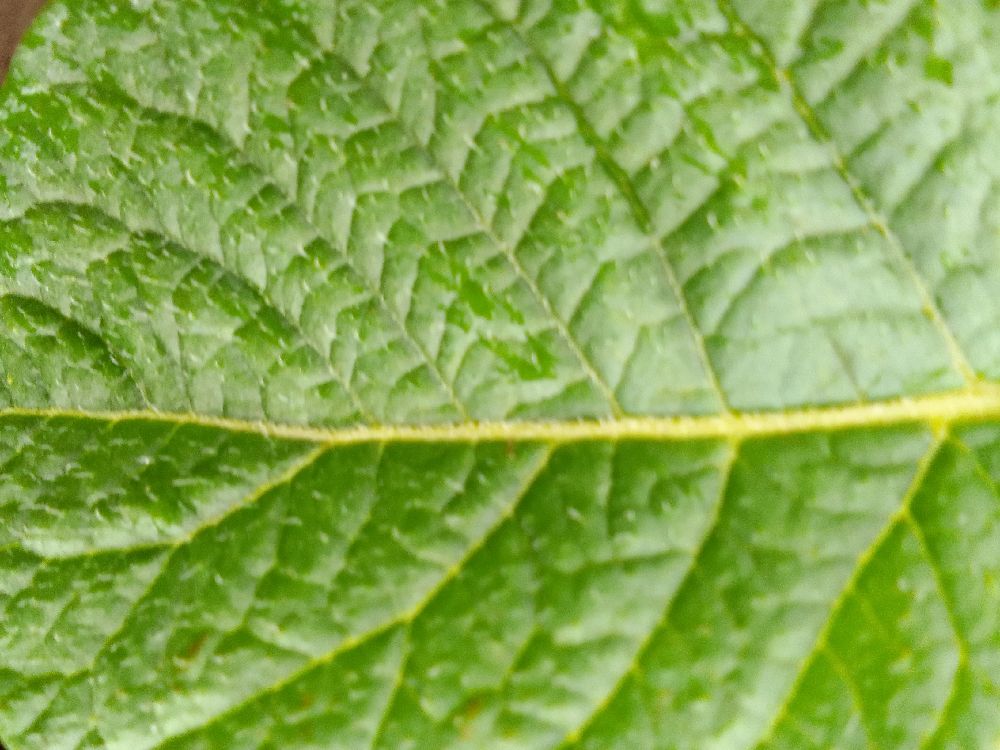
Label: Healthy